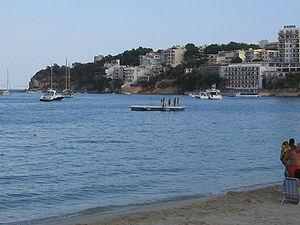
Cet article donne la liste des plages de Majorque, la plus grande des îles Baléares.